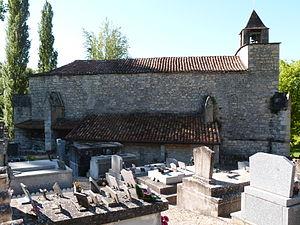
Église Saint-Michel de Mouzieys-Panens This building is indexed in the Base Mérimée, a database of architectural heritage maintained by the French Ministry of Culture,
Cet article recense les monuments historiques du département du Tarn, en France, à l'exception des :